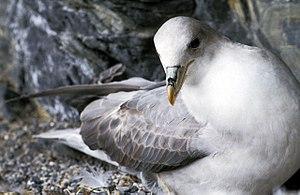
Le Fulmar boréal, aussi appelé Pétrel fulmar et fulmar glacial, est une espèce d'oiseau marin appartenant à la famille des Procellariidae. Il est caractéristique des eaux froides de l'hémisphère Nord et est résolument hauturier en dehors de la saison de reproduction. Au cours du XXᵉ siècle, il a connu une forte croissance de ses populations accompagnée d'une spectaculaire extension de son aire de distribution, essentiellement vers le sud.